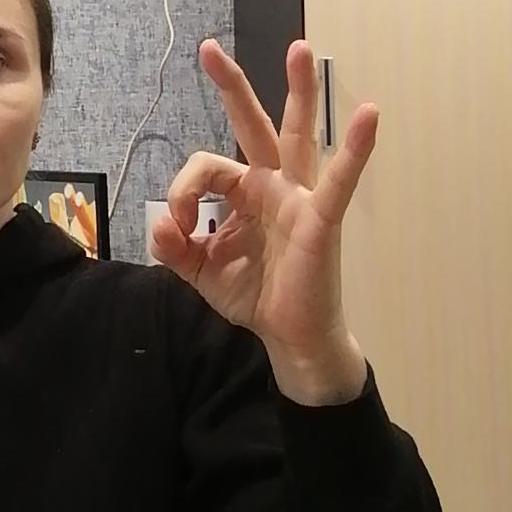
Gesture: ok